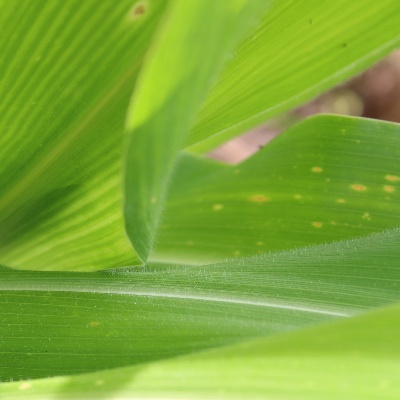
Crop: Maize
Condition: streak virus